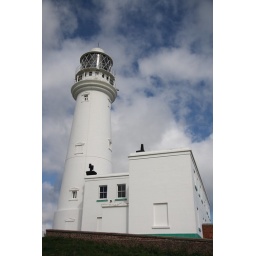
Flambourgh lighthouse has quite a few buildings around it, this shows one or two